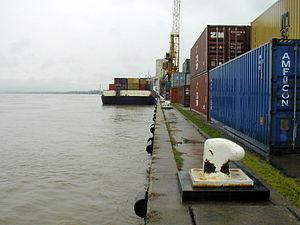
La province de Santa Fe est une province du Centre-Est de l'Argentine. Sa capitale est la ville de Santa Fe.